Cedros (Horta)

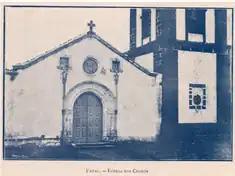
The parochial Church of Santa Bárbara in 1903

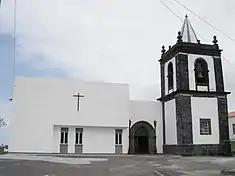
The parochial Church of Santa Bárbara, as it currently appears in Praça (the village square) after extensive renovation following the 1971 fire.

The history of the settlement of Cedros was tied to the failure of the Flemish nobleman Josse van Huerter's first expedition in 1466 to the island. Abandoned by Huerter, some members of his failed expedition were joined by settlers from Terceira and Spain whom explored and settled along the northern coast of Faial.